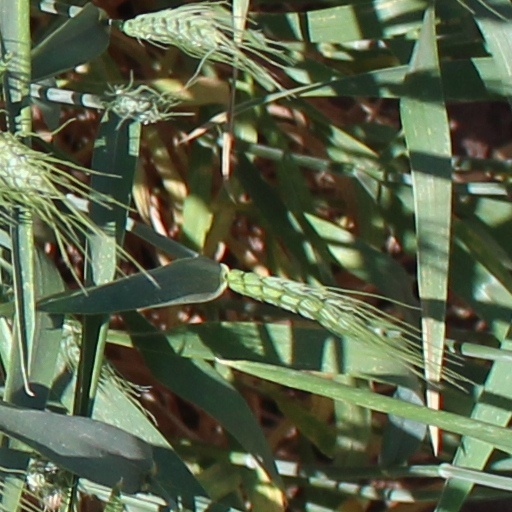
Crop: wheat